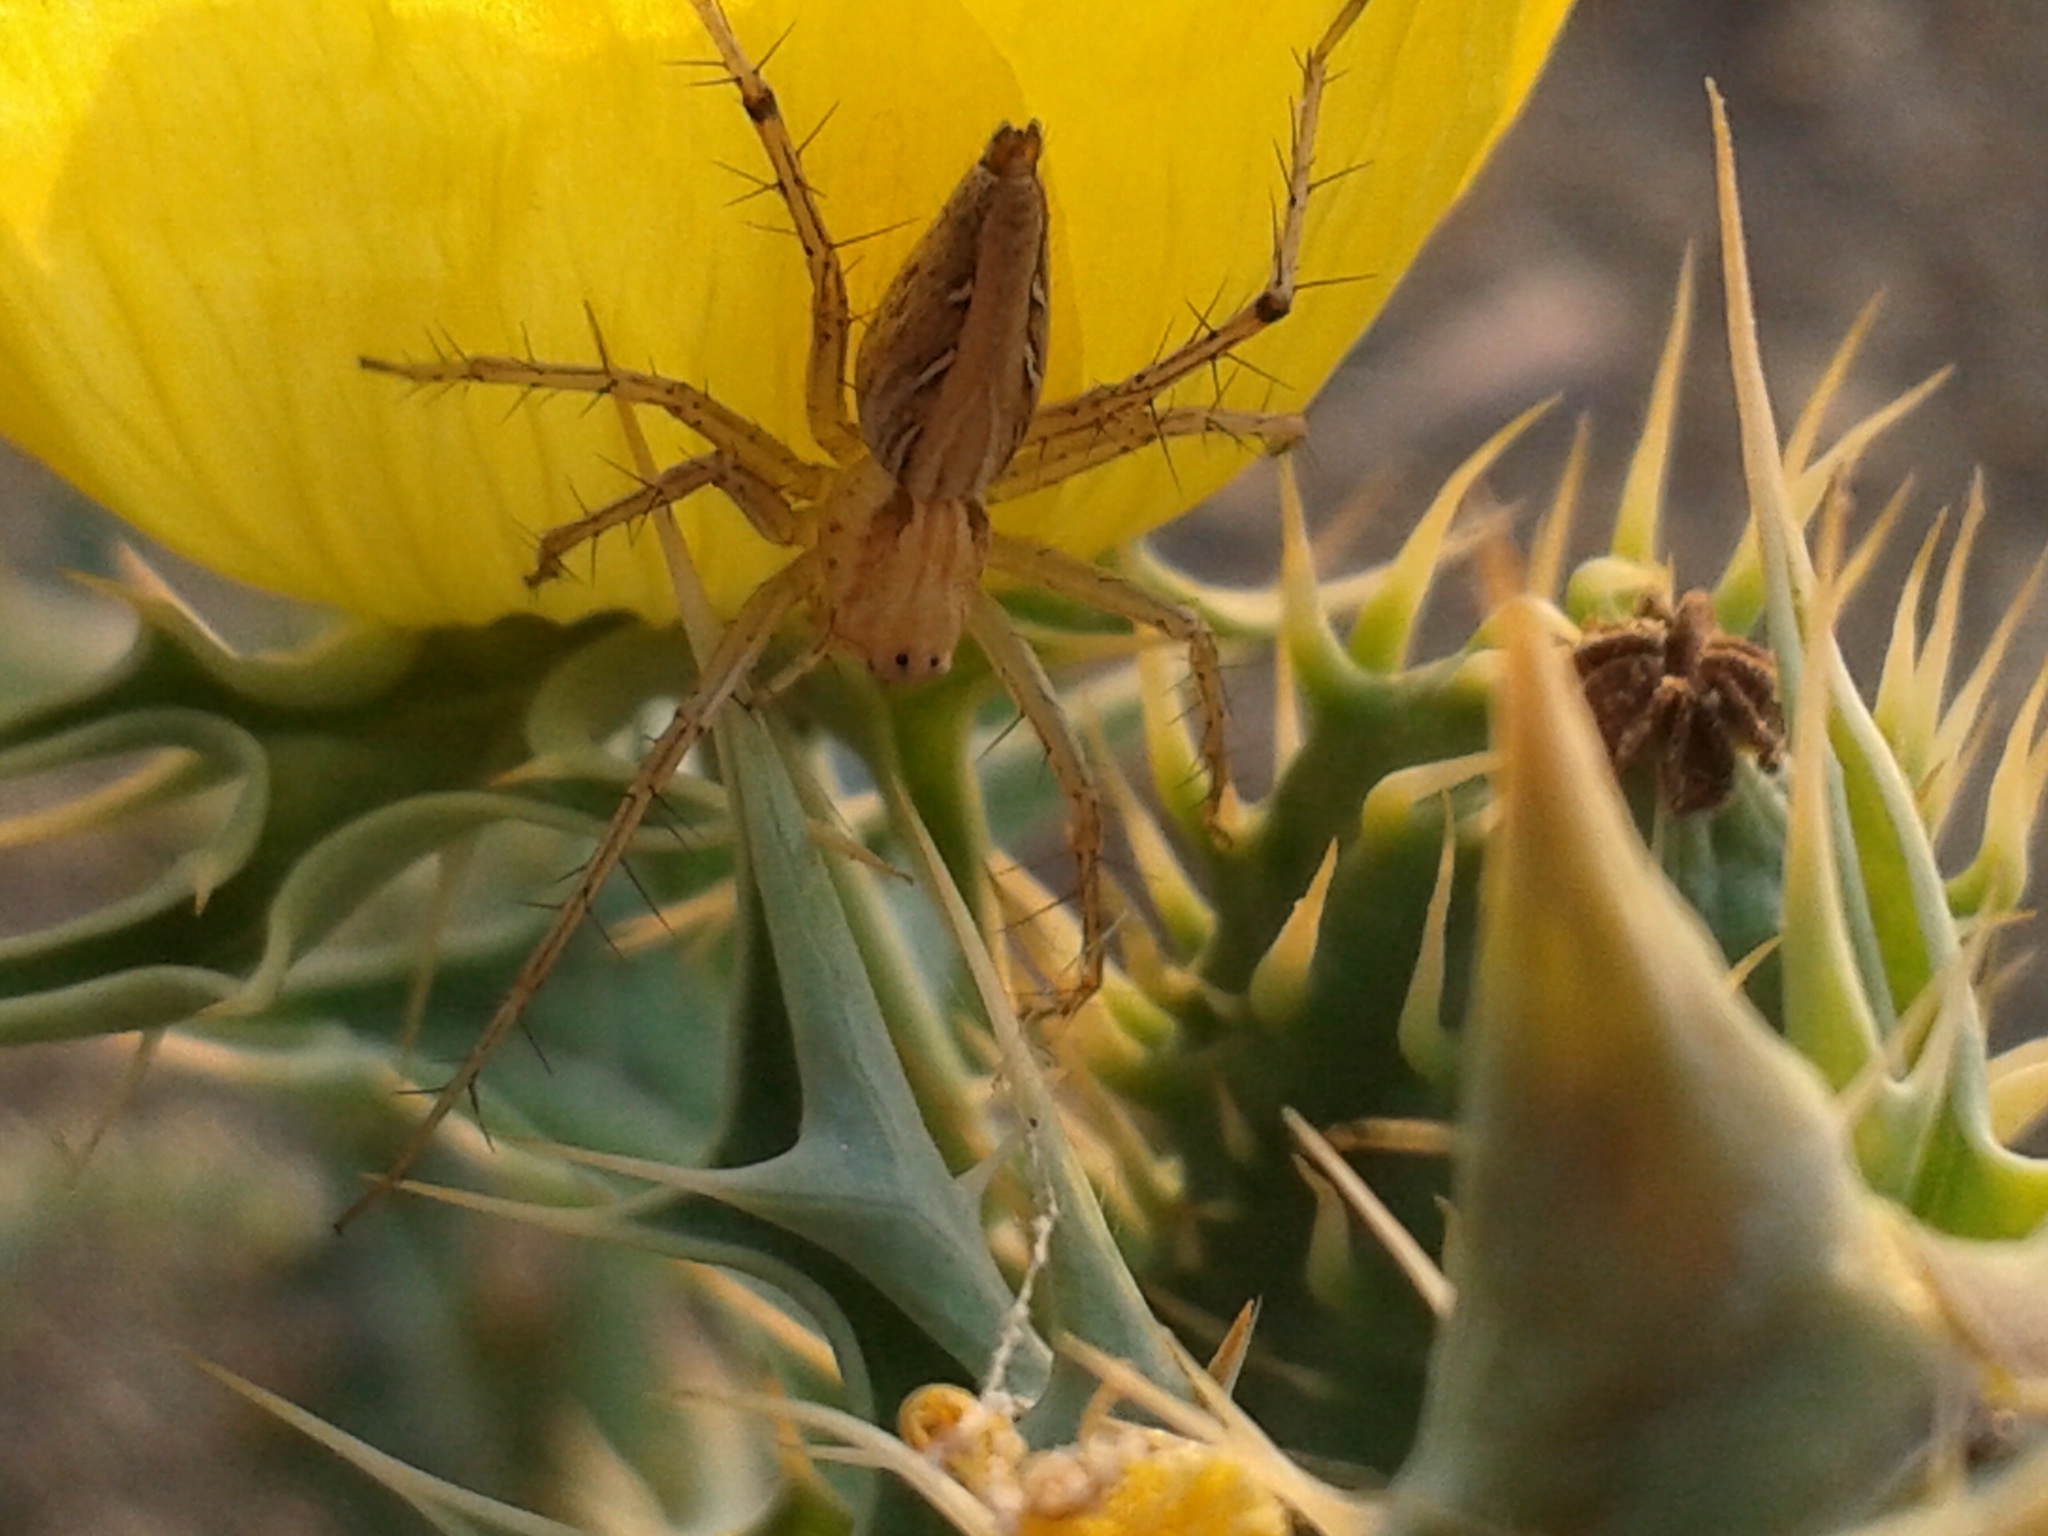
nature, plant, leaf, flower, produce, insect, botany, yellow, flora, fauna, invertebrate, wildflower, macro photography, flowering plant, land plant